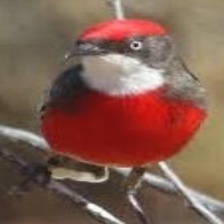
Species: CRIMSON CHAT
Scientific name: EPTHIANURA TRICOLOR